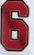
Number: 6